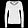
Label: Pullover